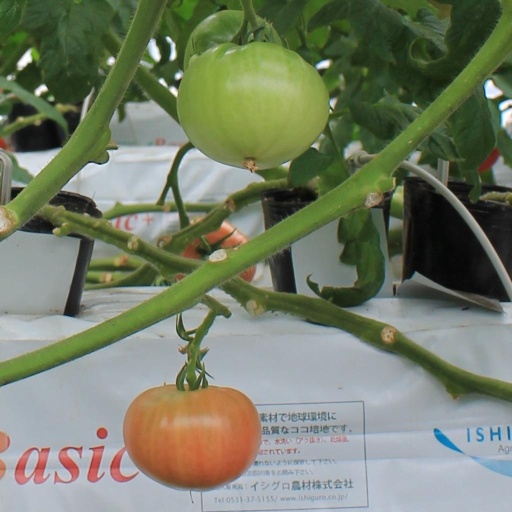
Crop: tomato